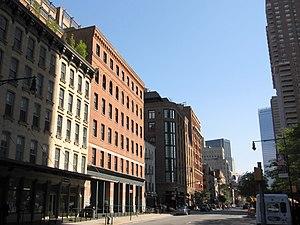
Greenwich Street est une rue de l'arrondissement de Manhattan à New York. Elle s'étend entre Battery Park jusqu'à la Neuvième Avenue dans le quartier de Meatpacking District, en passant par Ground zero.